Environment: real
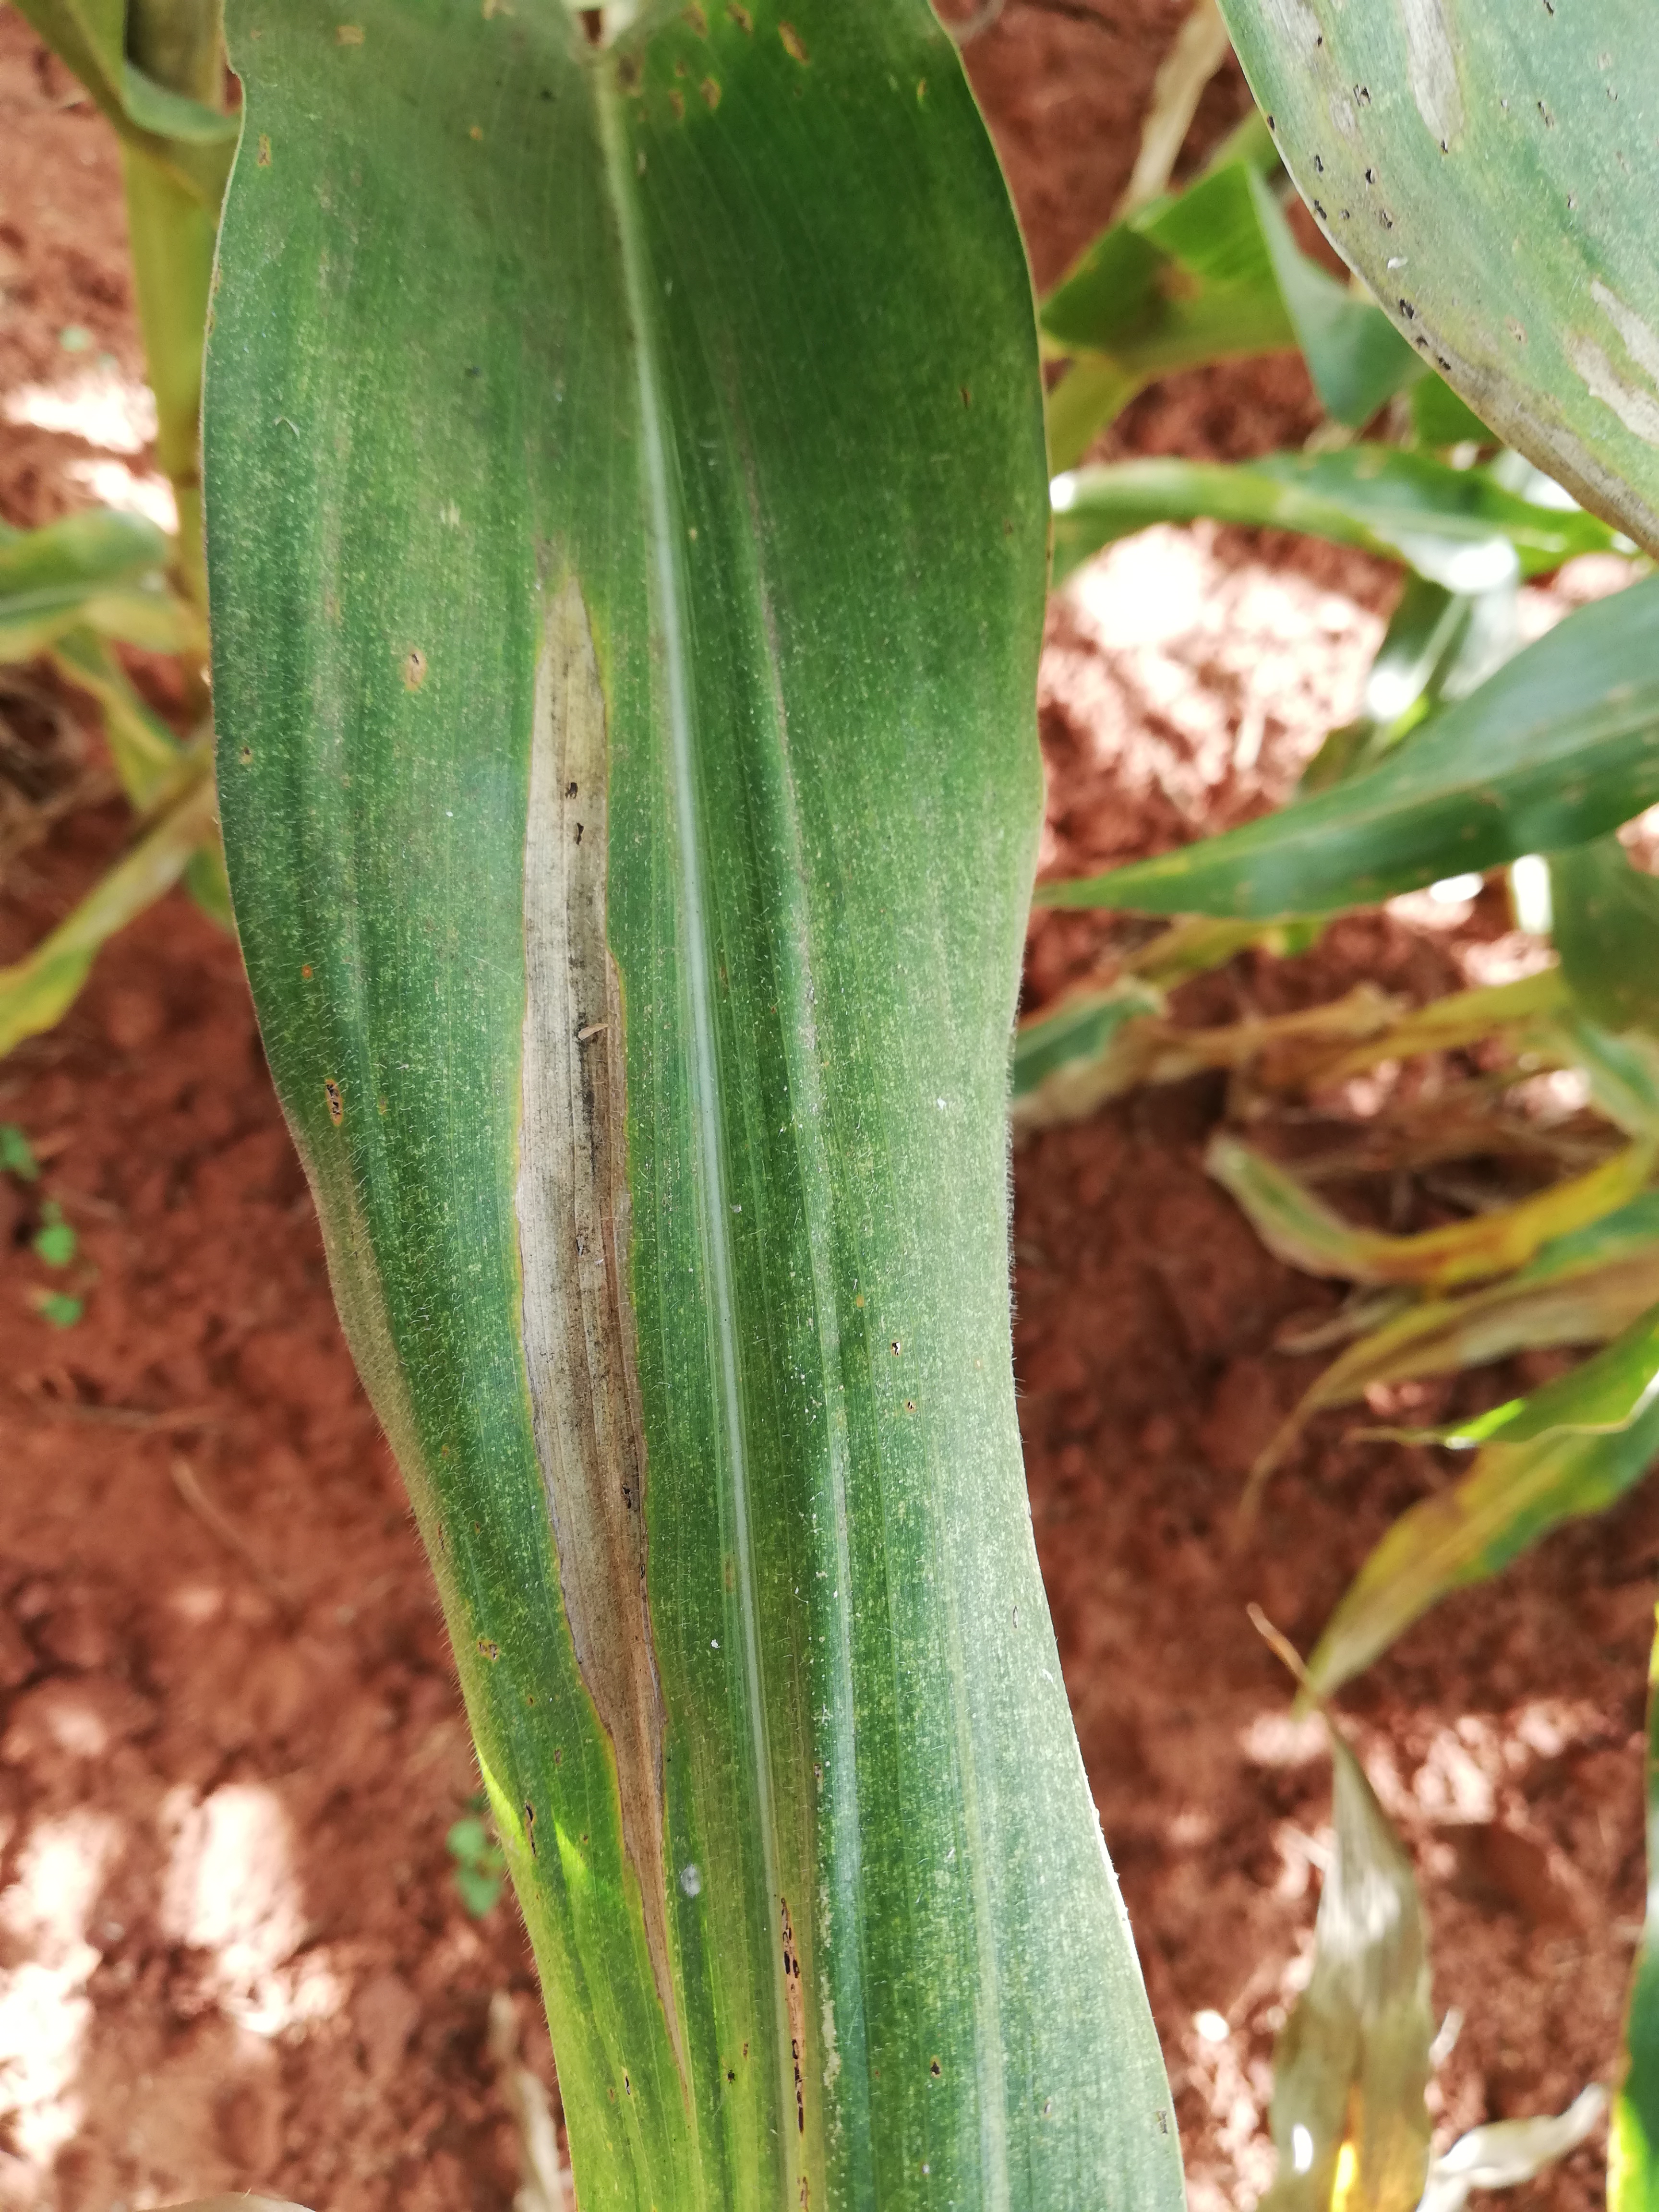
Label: northern_corn_leaf_blight